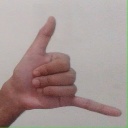
अक्षर: द